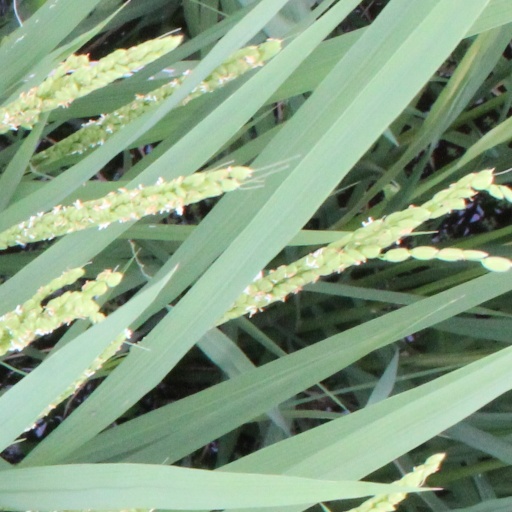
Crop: rice